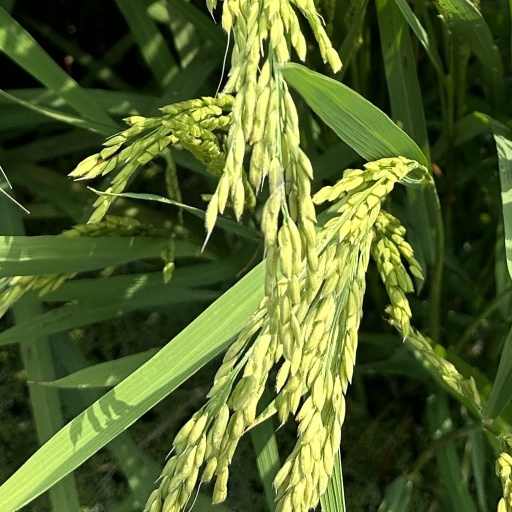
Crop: rice